Gastric glands

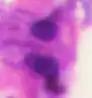
Gastric chief cell

Gastric glands are mostly exocrine glands and are all located beneath the gastric pits within the gastric mucosa. The gastric mucosa is pitted with innumerable gastric pits which each house 3-5 gastric glands. The cells of the exocrine glands (fundic glands) are mucous neck cells, chief cells, and parietal cells. Mucous neck cells produce mucus, parietal cells secrete hydrochloric acid and intrinsic factor, chief cells secrete pepsinogen and gastric lipase.